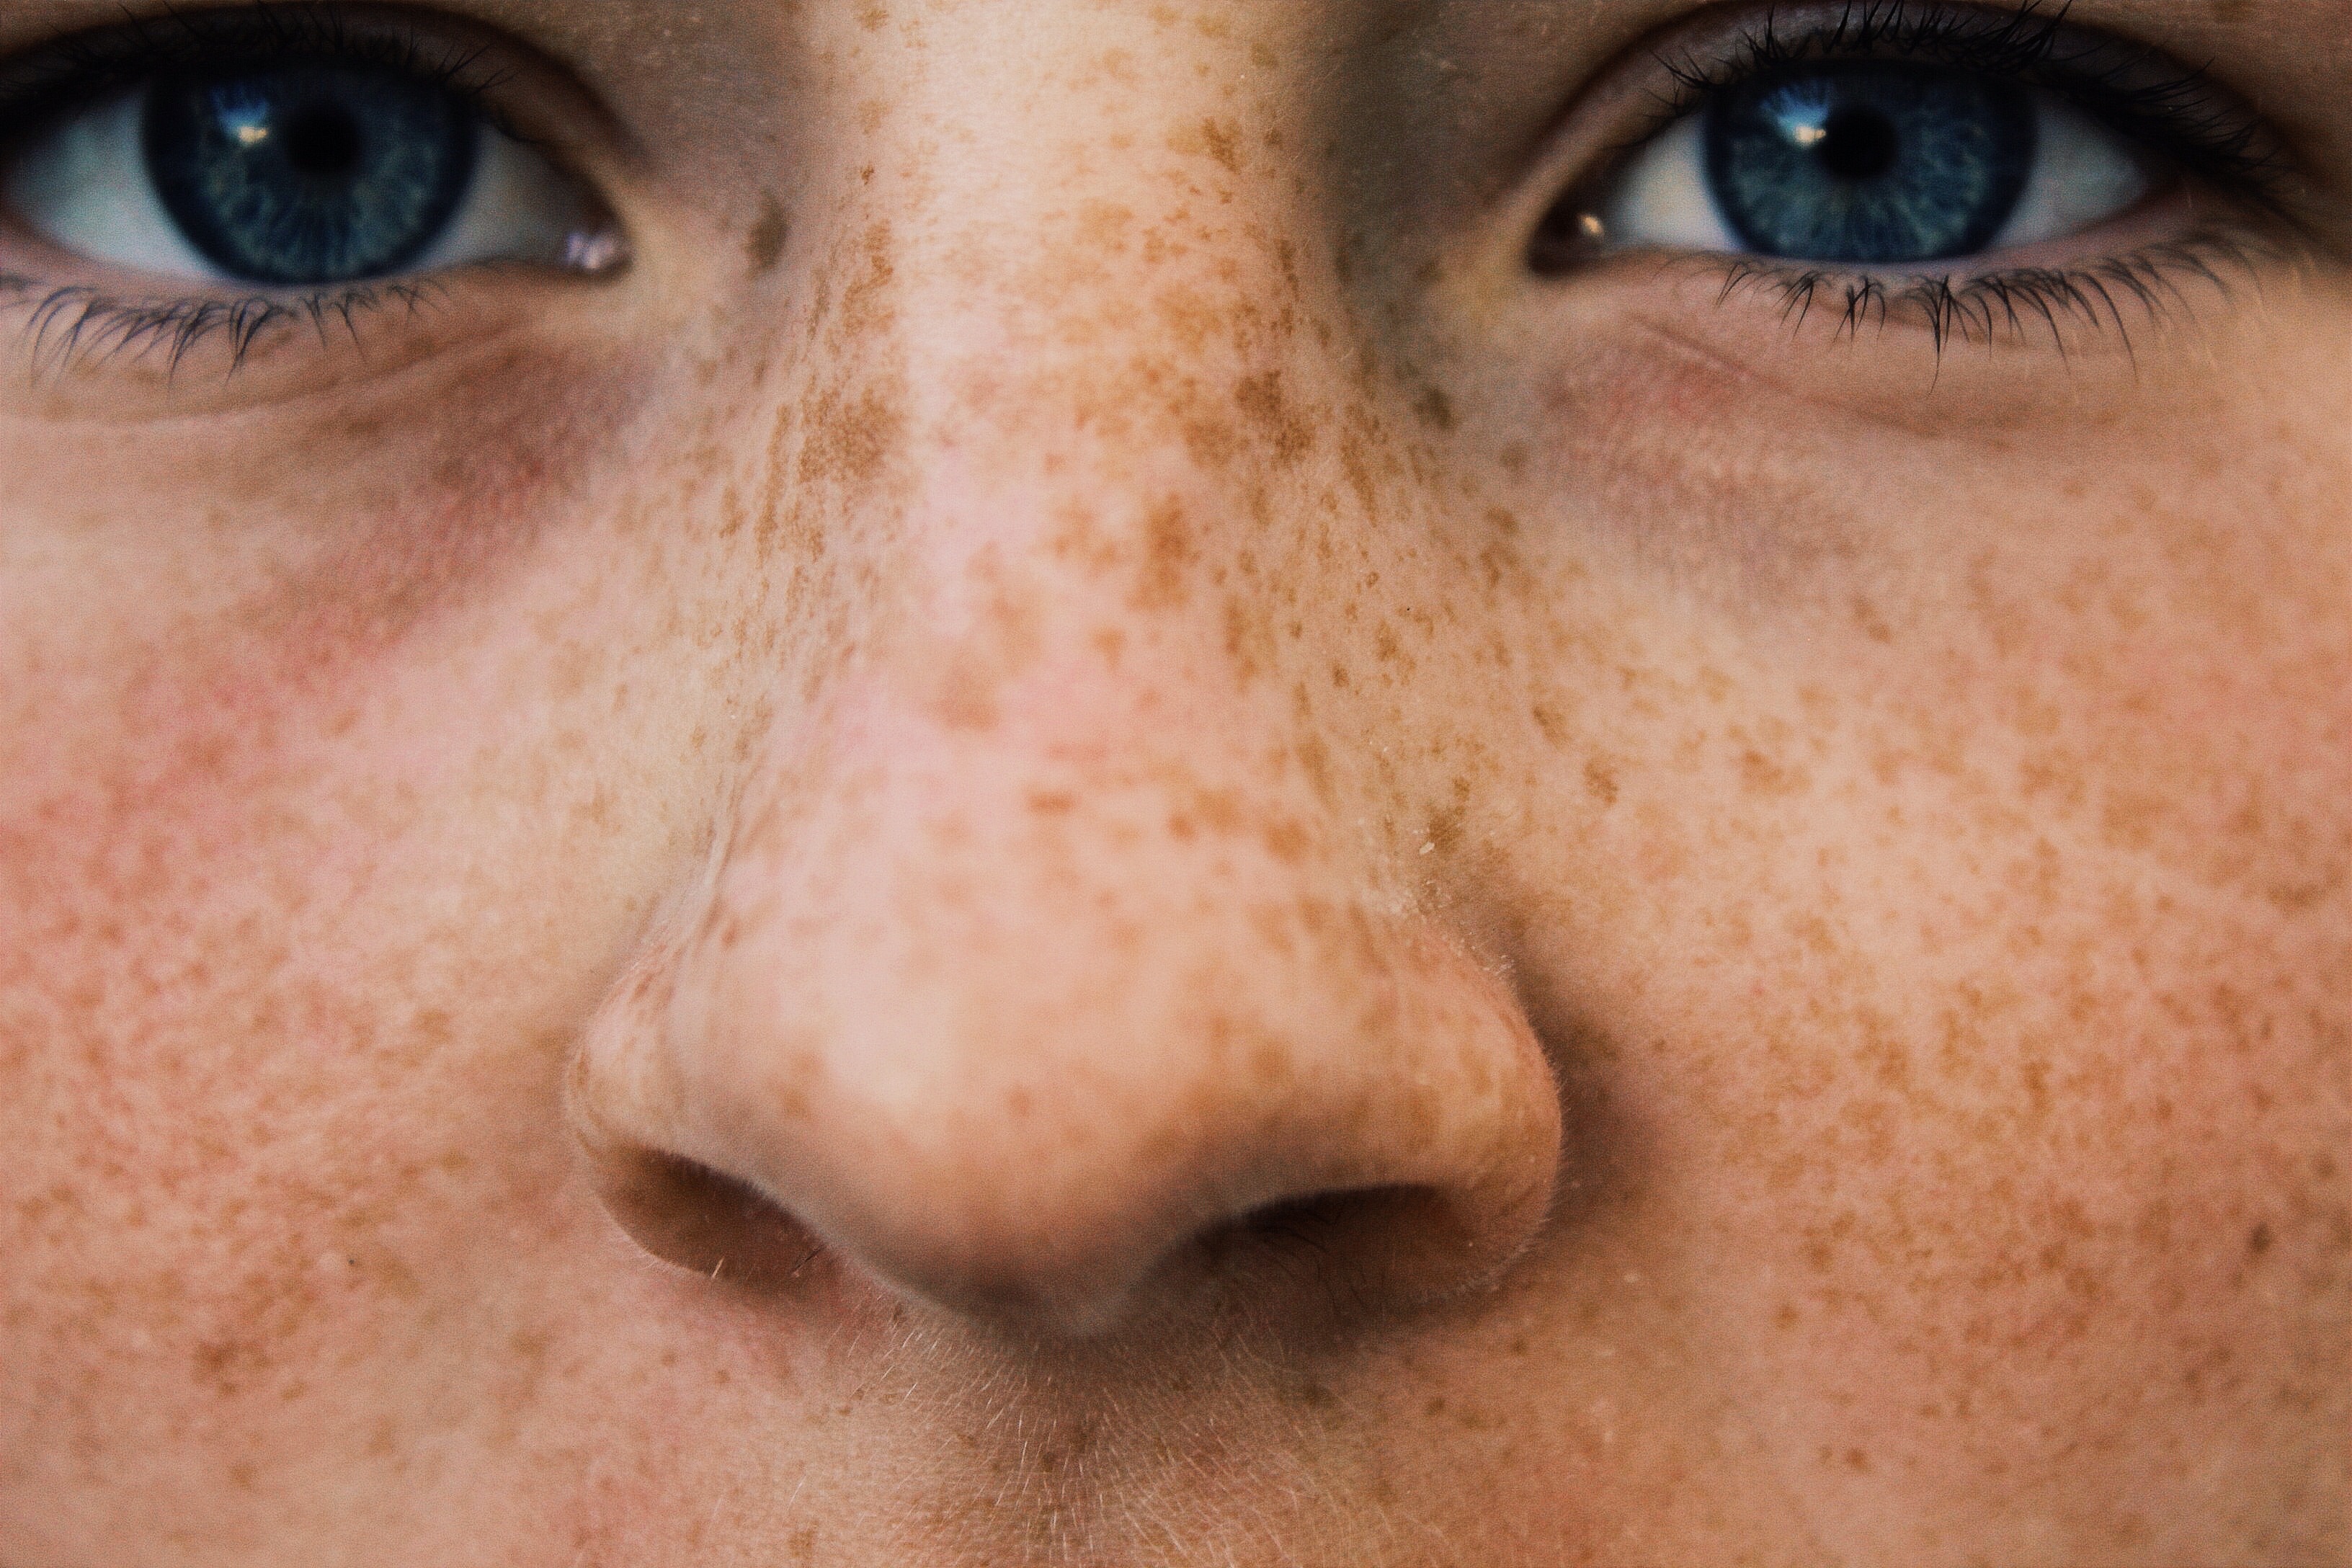
portrait, lip, eyebrow, mouth, eyelash, freckle, close up, human body, face, nose, cheek, eye, head, skin, beauty, organ, forehead, eyelash extensions